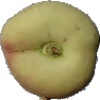
Label: peach_flat